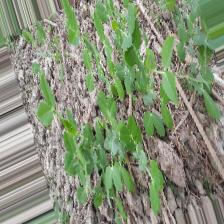
Label: Normal